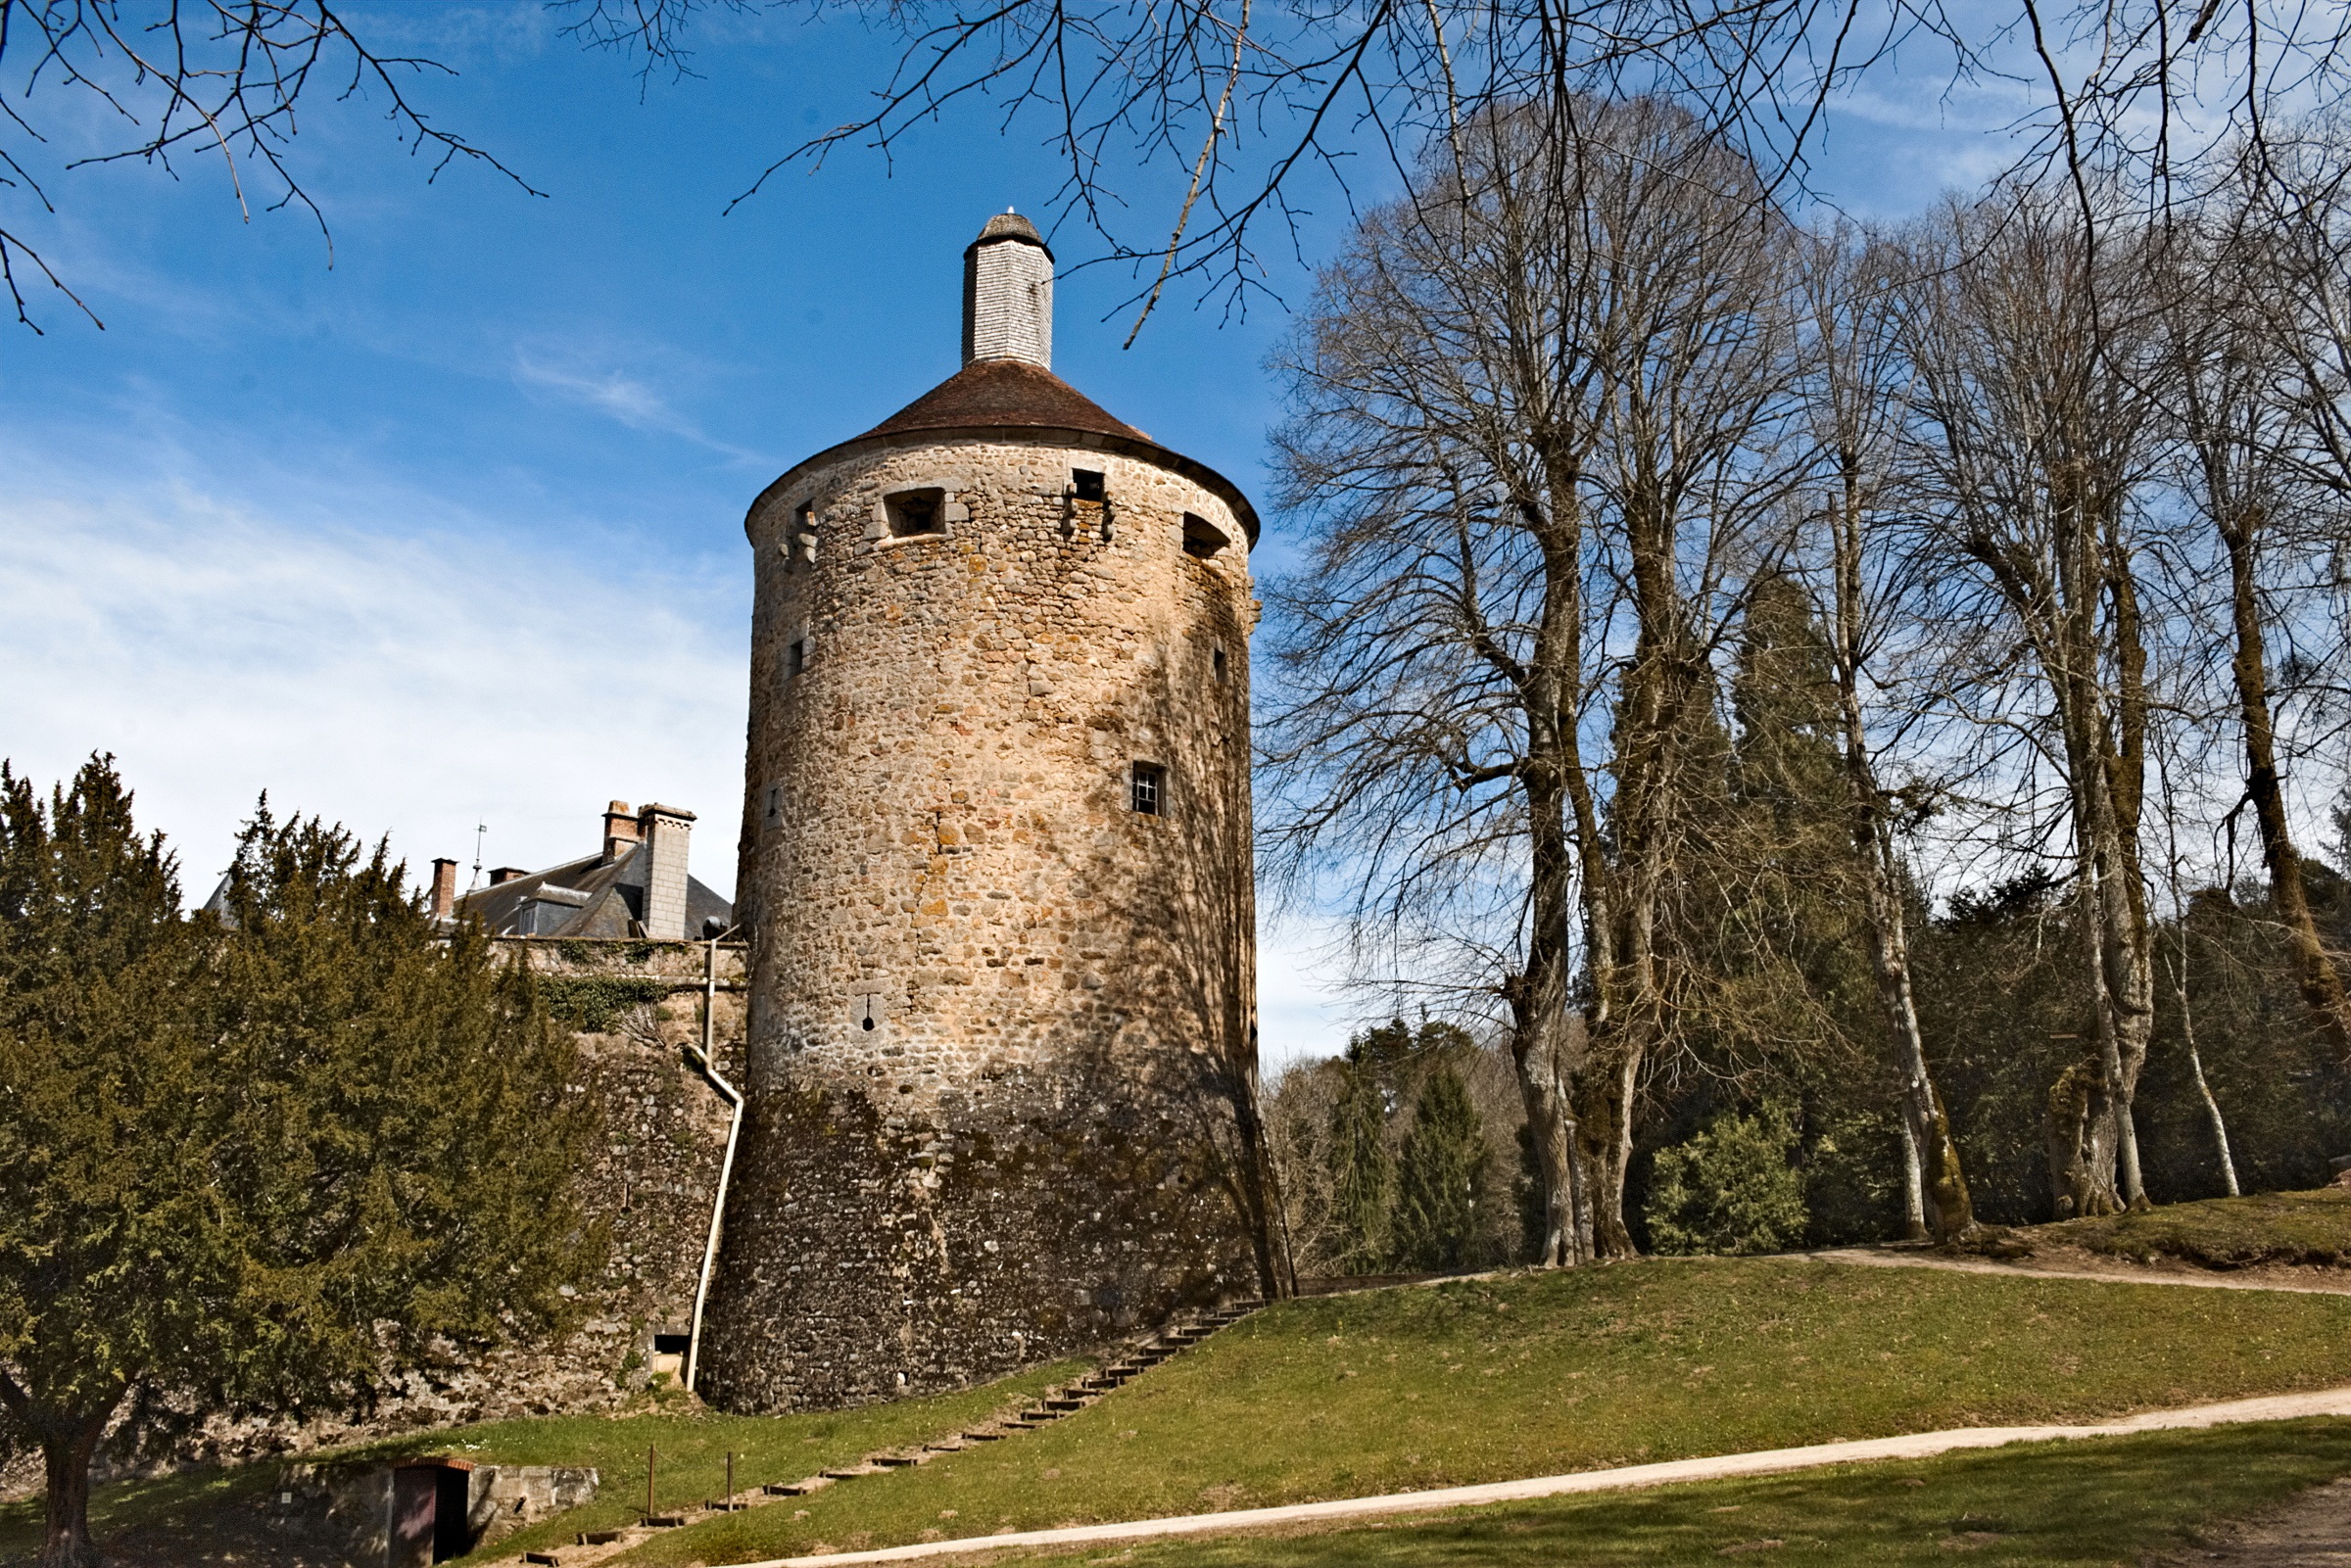
tree, building, chateau, monument, tower, park, castle, chapel, trees, ruins, monastery, rural area, yonne, chatelux